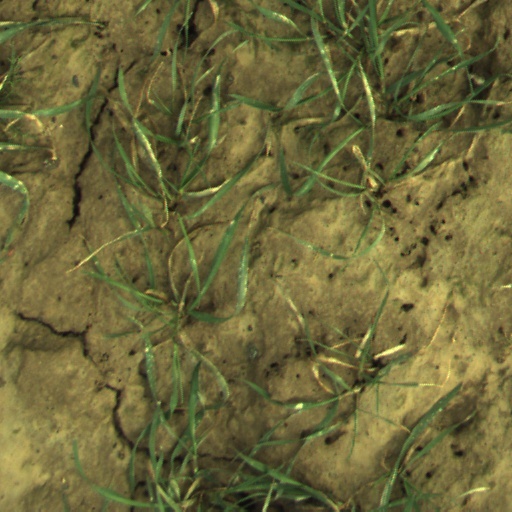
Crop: wheat